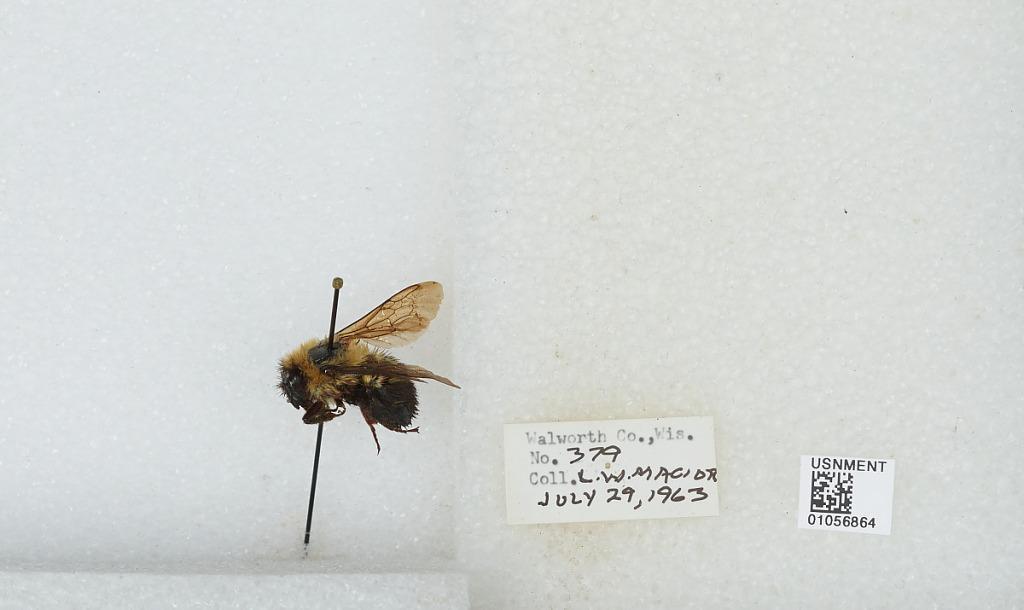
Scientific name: Bombus (Pyrobombus) bimaculatus Cresson
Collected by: L. Macior
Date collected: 1963-7-29
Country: United States
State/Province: Wisconsin
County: Walworth
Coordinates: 42.67, -88.54